Cafu

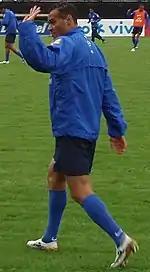
Cafu training with Brazil before the 2006 World Cup

Cafu is the most-capped Brazilian men's player of all time with 142 appearances, including a record 20 World Cup games. He has won two World Cups in 1994 and 2002, as well as being the only player to participate in three World Cup final matches. Cafu also held the record of winning the most matches in World Cups with 15 (along with two games Brazil won on penalties), before being surpassed by Germany's Miroslav Klose in the 2014 World Cup.